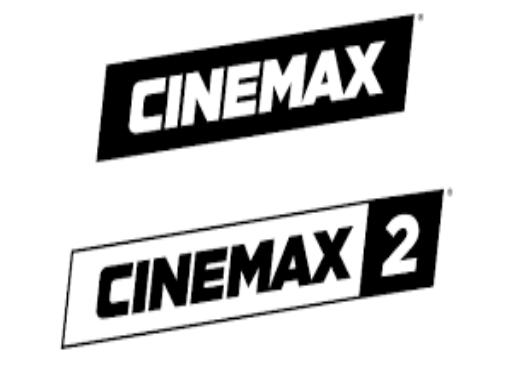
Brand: Cinemax
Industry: Leisure